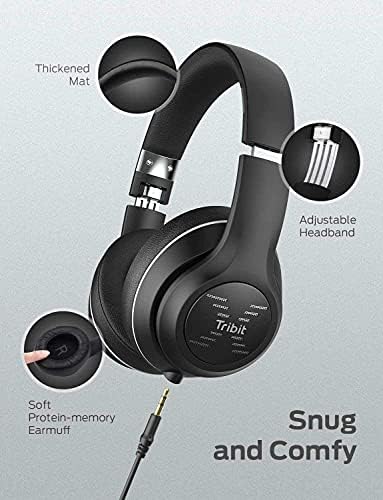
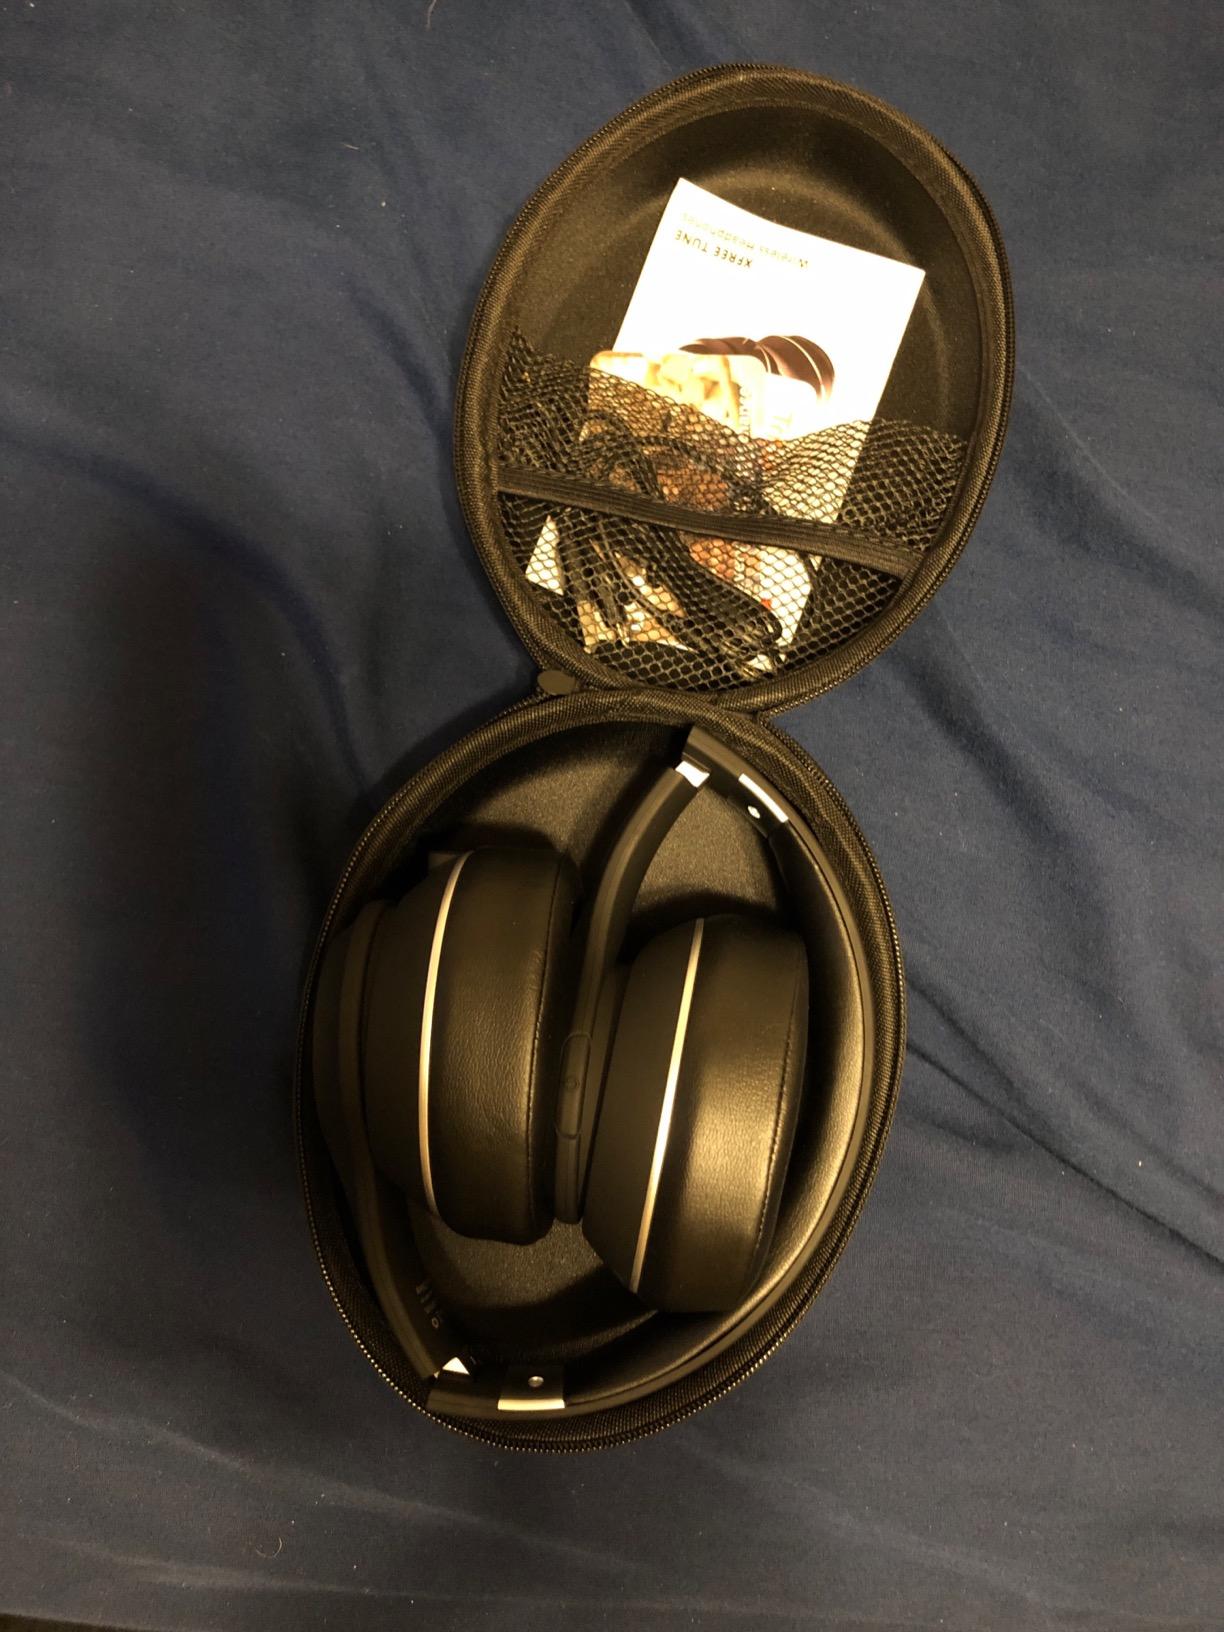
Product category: headphones
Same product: yes